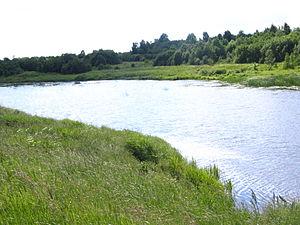
La Nerl est une rivière de Russie et un affluent de la rive droite de la Volga.